Michael Vatcher

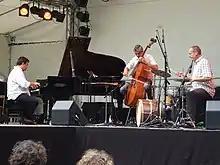
Michael Vatcher (right) performing in the trio with Braam and DeJoode at music festival OffsideOpen in 2007

Vatcher grew up in California and as a child played the vibraphone and snare drum. He worked for a long time with Michael Moore, John Handy, and Terry Gibbs.